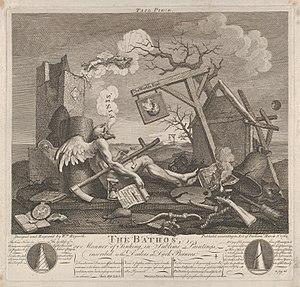
William Hogarth, né à Londres le 10 novembre 1697 et mort à Chiswick le 26 octobre 1764, est un graveur, peintre, et philanthrope anglais.